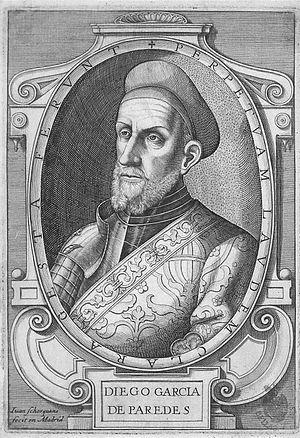
Diego García de Paredes est un célèbre capitaine espagnol, né à Trujillo en 1466 et mort en 1534.